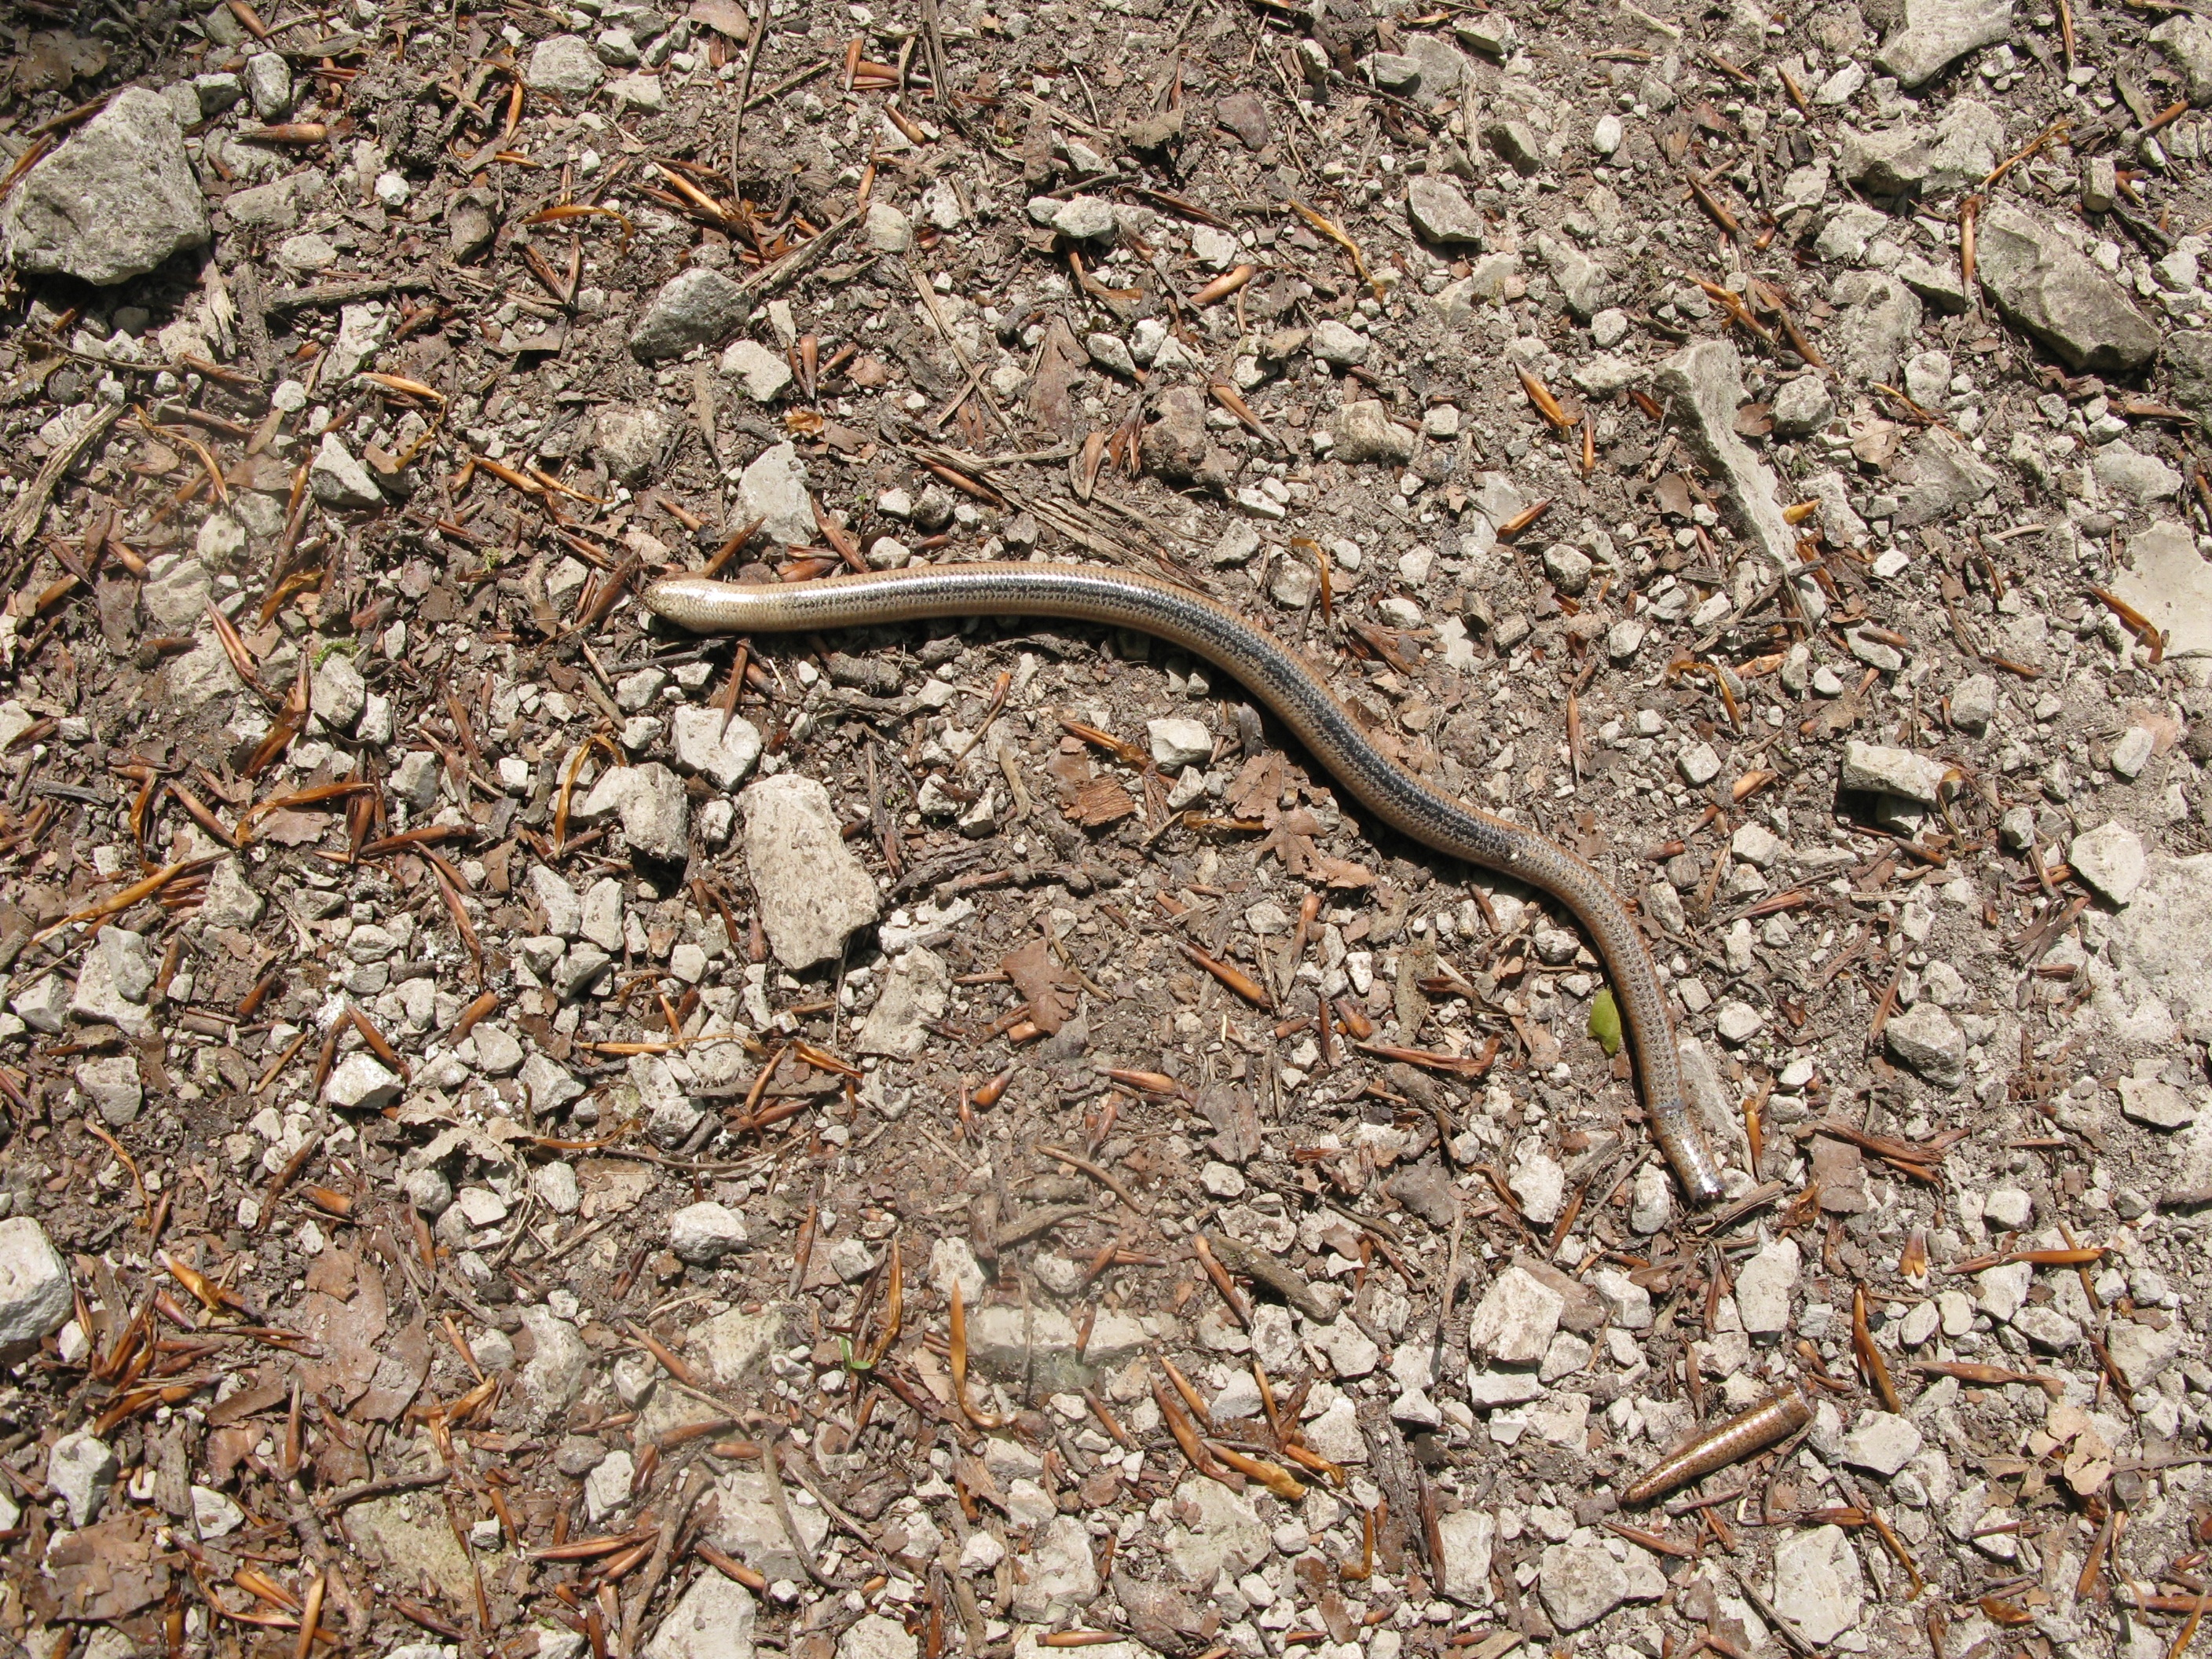
wildlife, live, soil, reptile, fauna, lizard, snake, vertebrate, pass, garter snake, colubridae, sidewinder, slow worm, scaled reptile, lacertidae, anguidae